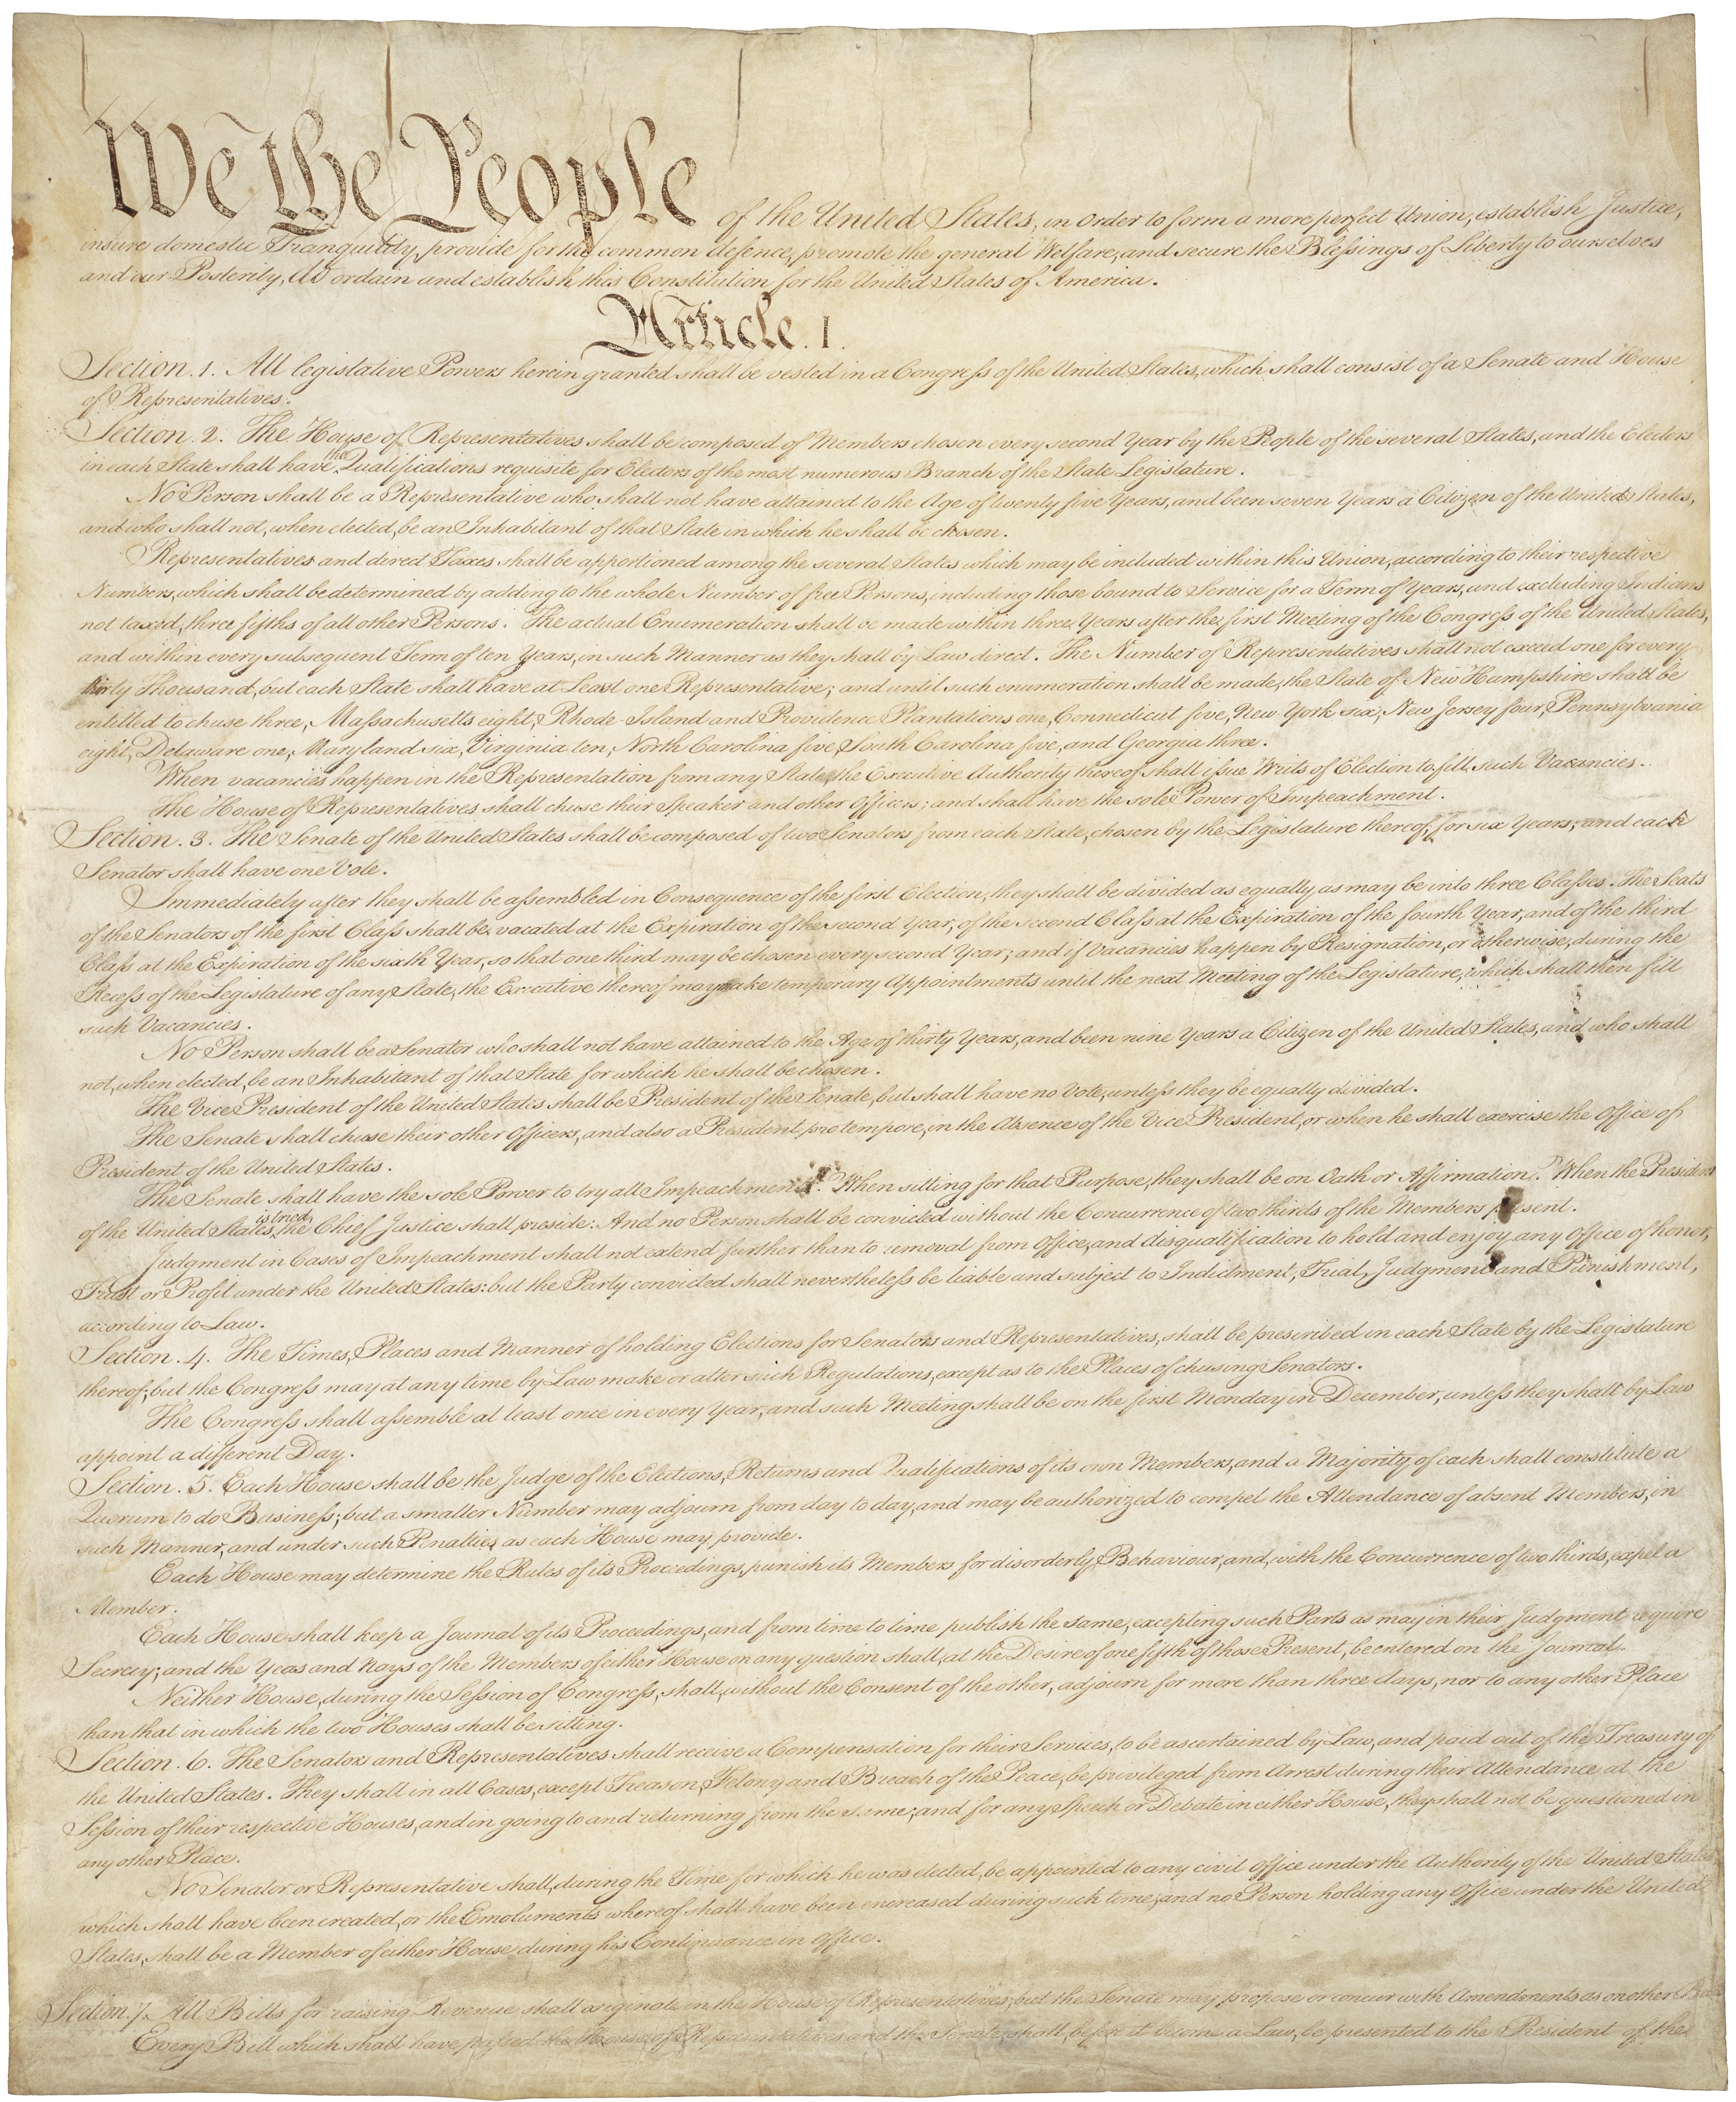
writing, wood, usa, america, united states, contract, text, handwriting, order, document, policy, certificate, constitution, september 17 1787, federal republic, separation of powers